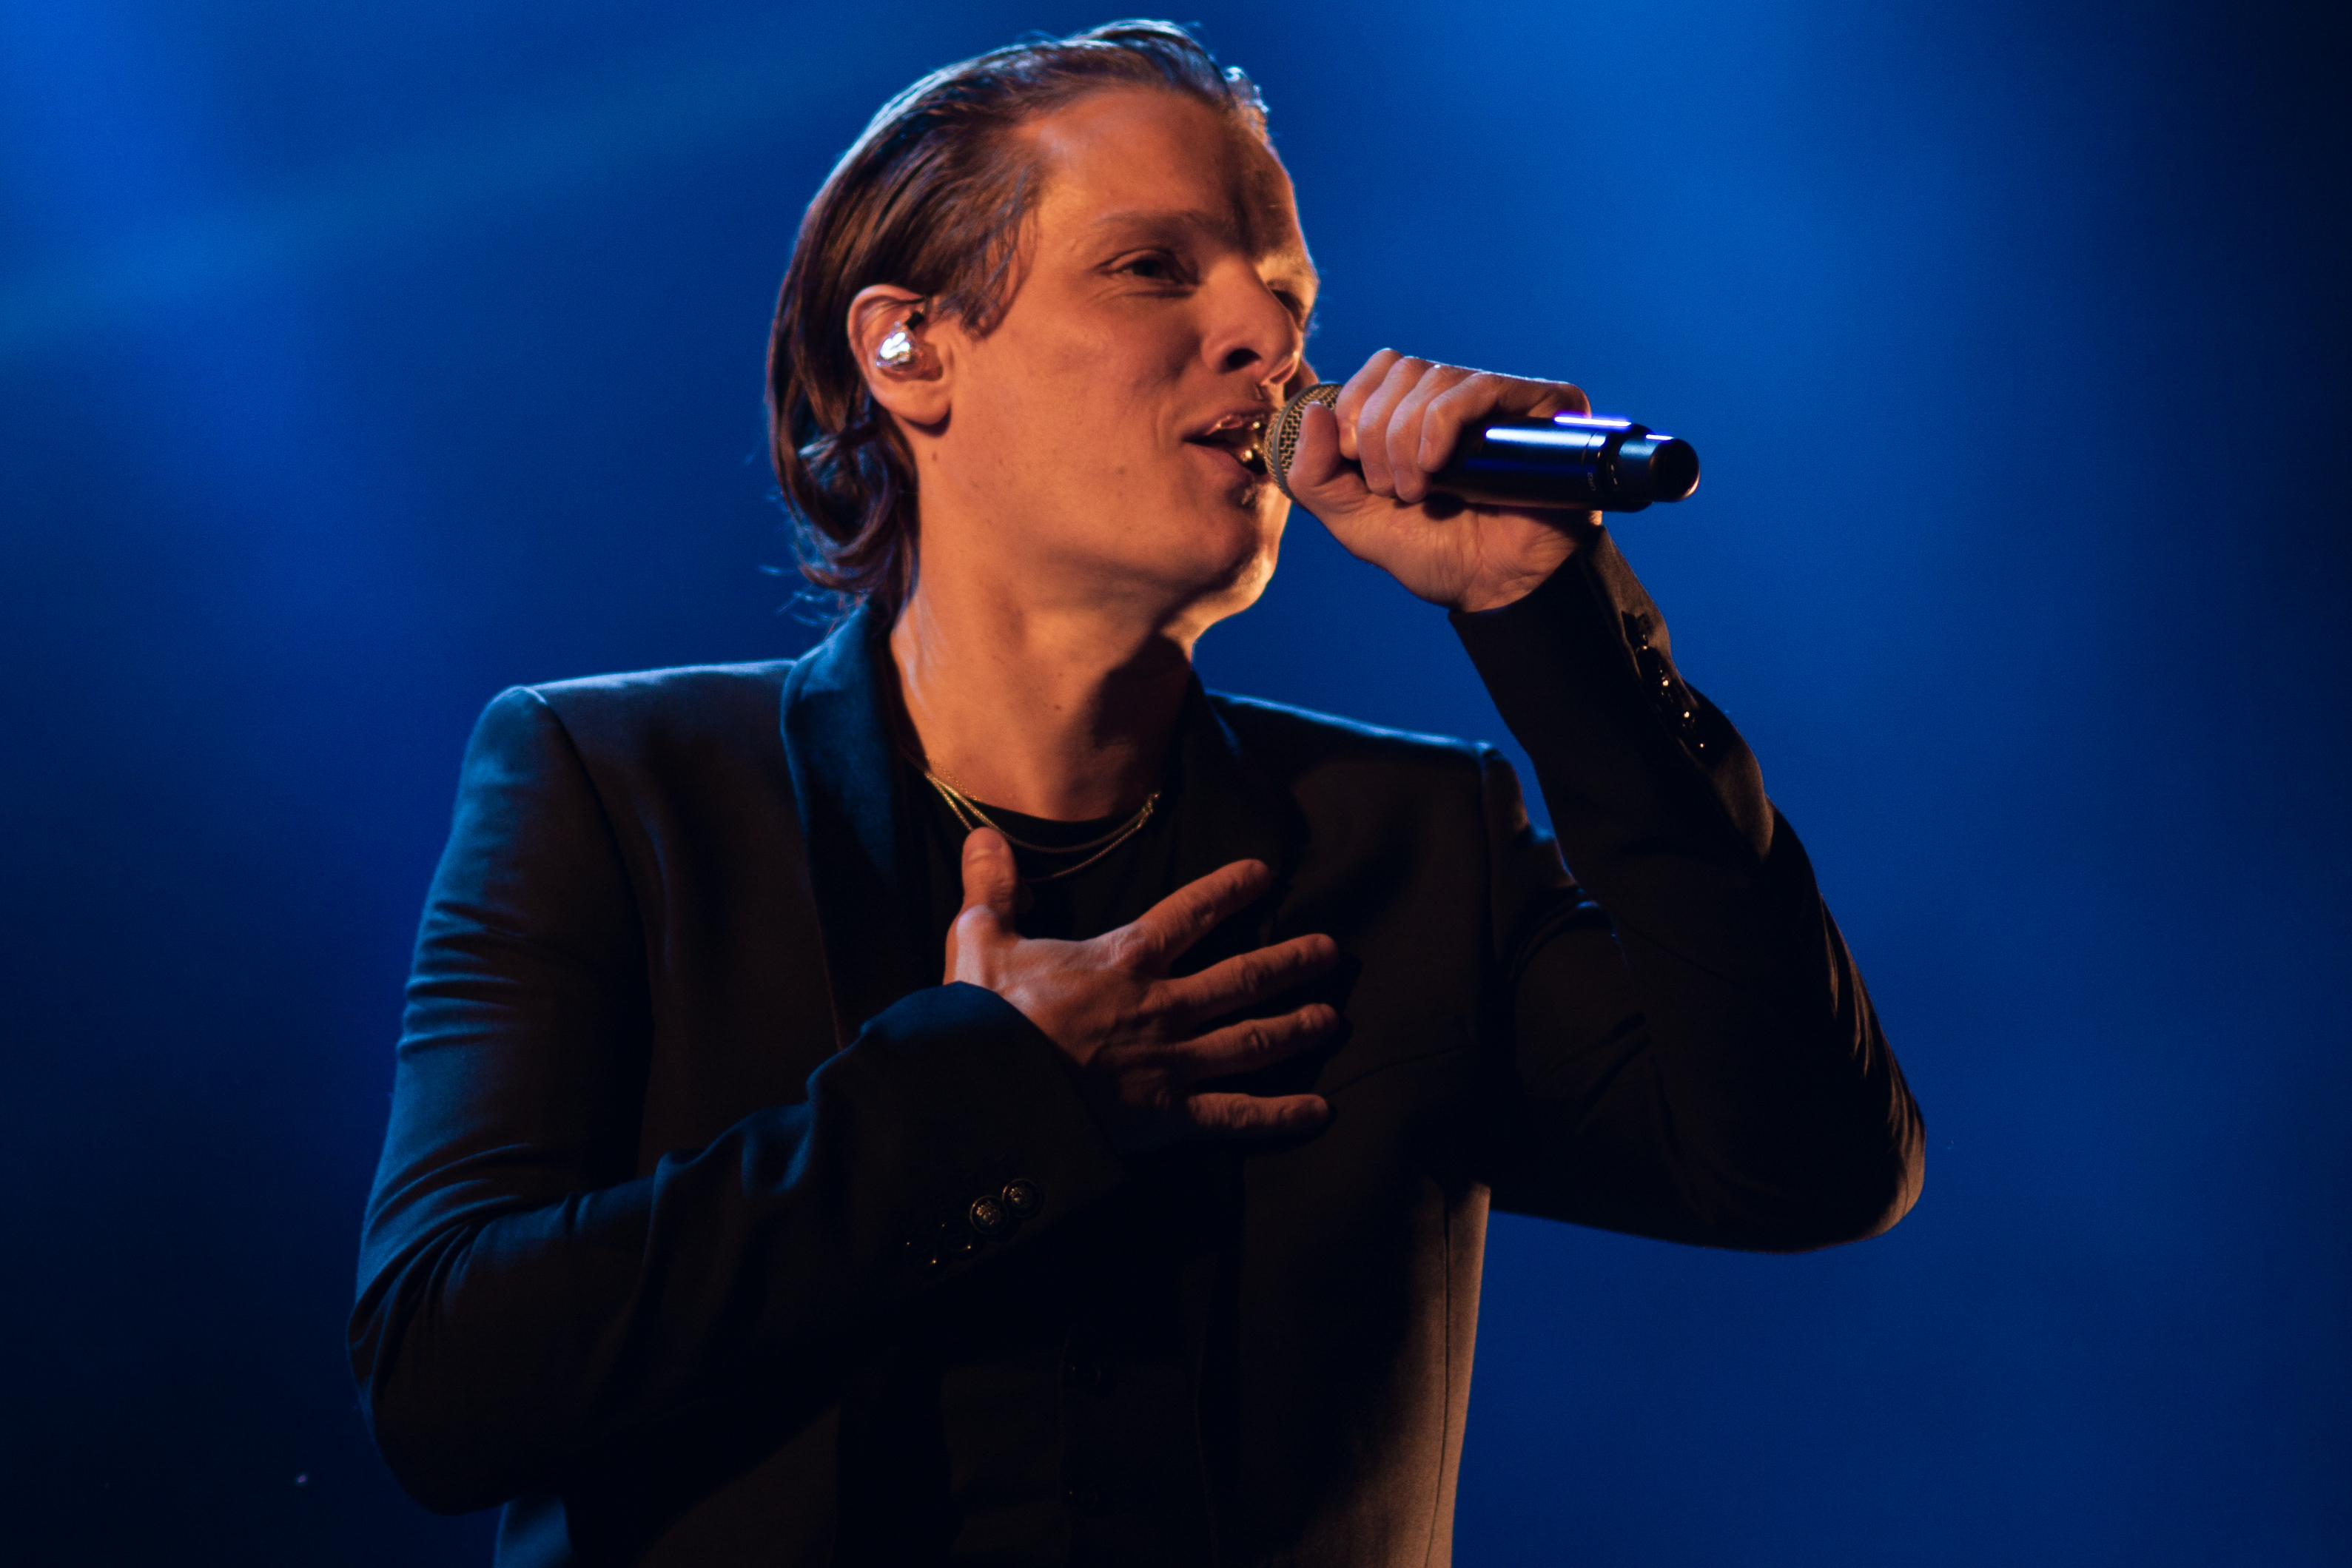
person, music, summer, concert, singer, live, canon, blue, musician, festival, 40d, gig, stage, brussels, 2012, bnabar, performance, singing, guitarist, entertainment, performing arts, singer songwriter, human action